Ueno

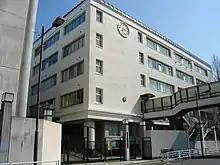

Public high schools are operated by the Tokyo Metropolitan Government Board of Education.